Mollerup Skov

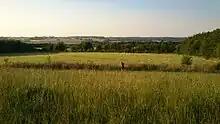
Meadows and pastures cuts through Mollerup Skov and presents a panoramic view across the broad and flat valley of Egådalen in the north.

The forest consists predominantly of beech, oak, ash and cherry trees, interrupted by open fields and meadows presenting a view across the valley of Egådalen and the lake of Egå Engsø. The woods are dotted with a number of small ponds, providing a good environment for a rich variety of wildlife. This includes larger mammals such as roe deer, foxes and hares and birds like pheasant, blackbird and siskin, with a few predators like sparrow hawk and buzzard often spotted in between. The animals are not to be fed.